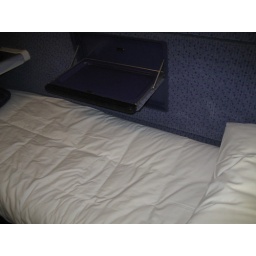
my bed with a small tray in the train berth